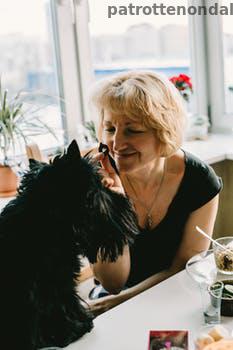
Label: Watermark